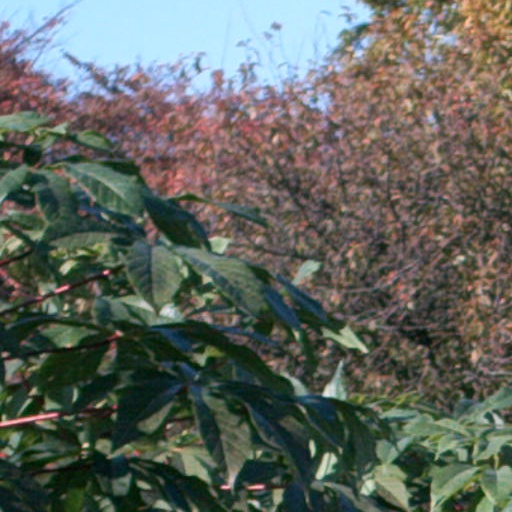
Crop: cassava